Lexington and West Cambridge Railroad

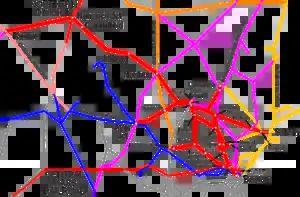
Boston and Lowell Railroad in 1887, just before its merger into the Boston and Maine Railroad.

The Boston and Lowell Railroad purchased the line in 1870 and built a new connection (most of which would constitute a major portion of the later Fitchburg Cutoff) to their main line at Somerville Junction. The connection, from what is now the Magnolia Field-Varnum Street area in Arlington, ran through North Cambridge and West Somerville (Davis Square); a station was located at Somerville Junction, commemorated by a park near what are now Centre and Woodbine Streets. The Boston and Lowell created a subsidiary, the Middlesex Central Railroad, to build an extension from Lexington to Bedford and then Concord Center (Lowell Road), which opened in 1873. The Lowell Road station was adjacent to today's Minuteman National Historical Park. A extension from Concord Center to Concord Prison (Reformatory Station on Elm Street) would give the name Reformatory Branch to the Bedford-Concord segment in 1879. The branch continued another half mile further west to a junction (called "Concord Junction" or "Middlesex Junction" per different sources) with the Nashua, Acton & Boston Railroad and other rail lines.